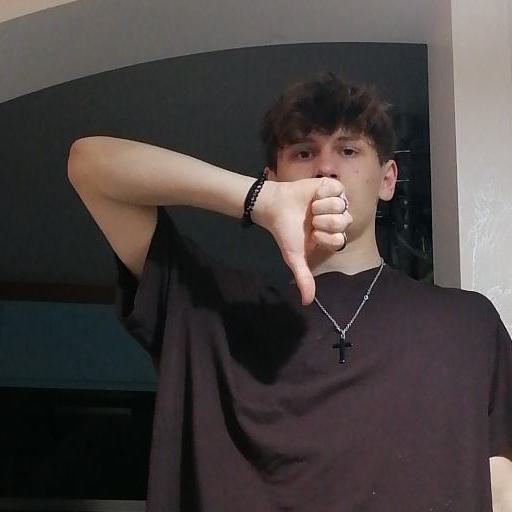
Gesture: dislike